The Tide Knot

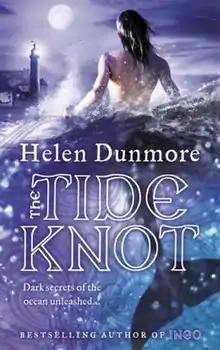

The Tide Knot is a children's novel by English writer Helen Dunmore, published in 2006 and the second of the Ingo tetralogy (preceded by "Ingo" and followed by "The Deep" and "The Crossing of Ingo"). It won the Nestlé Children's Book Prize Silver Award and was longlisted for the Carnegie Medal.